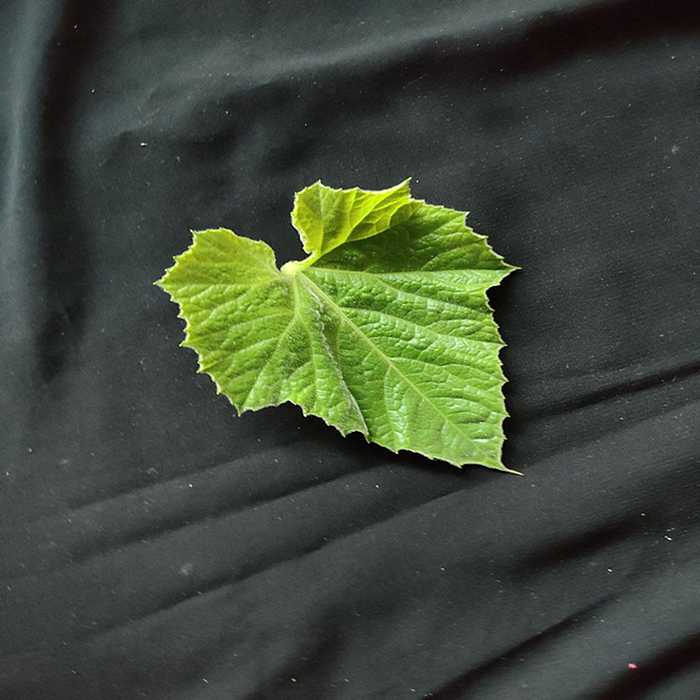
Plant: Bottle gourd
Label: Fresh leaf